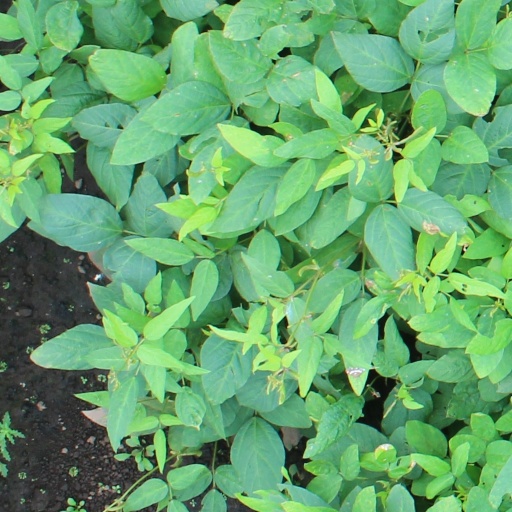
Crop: soybean